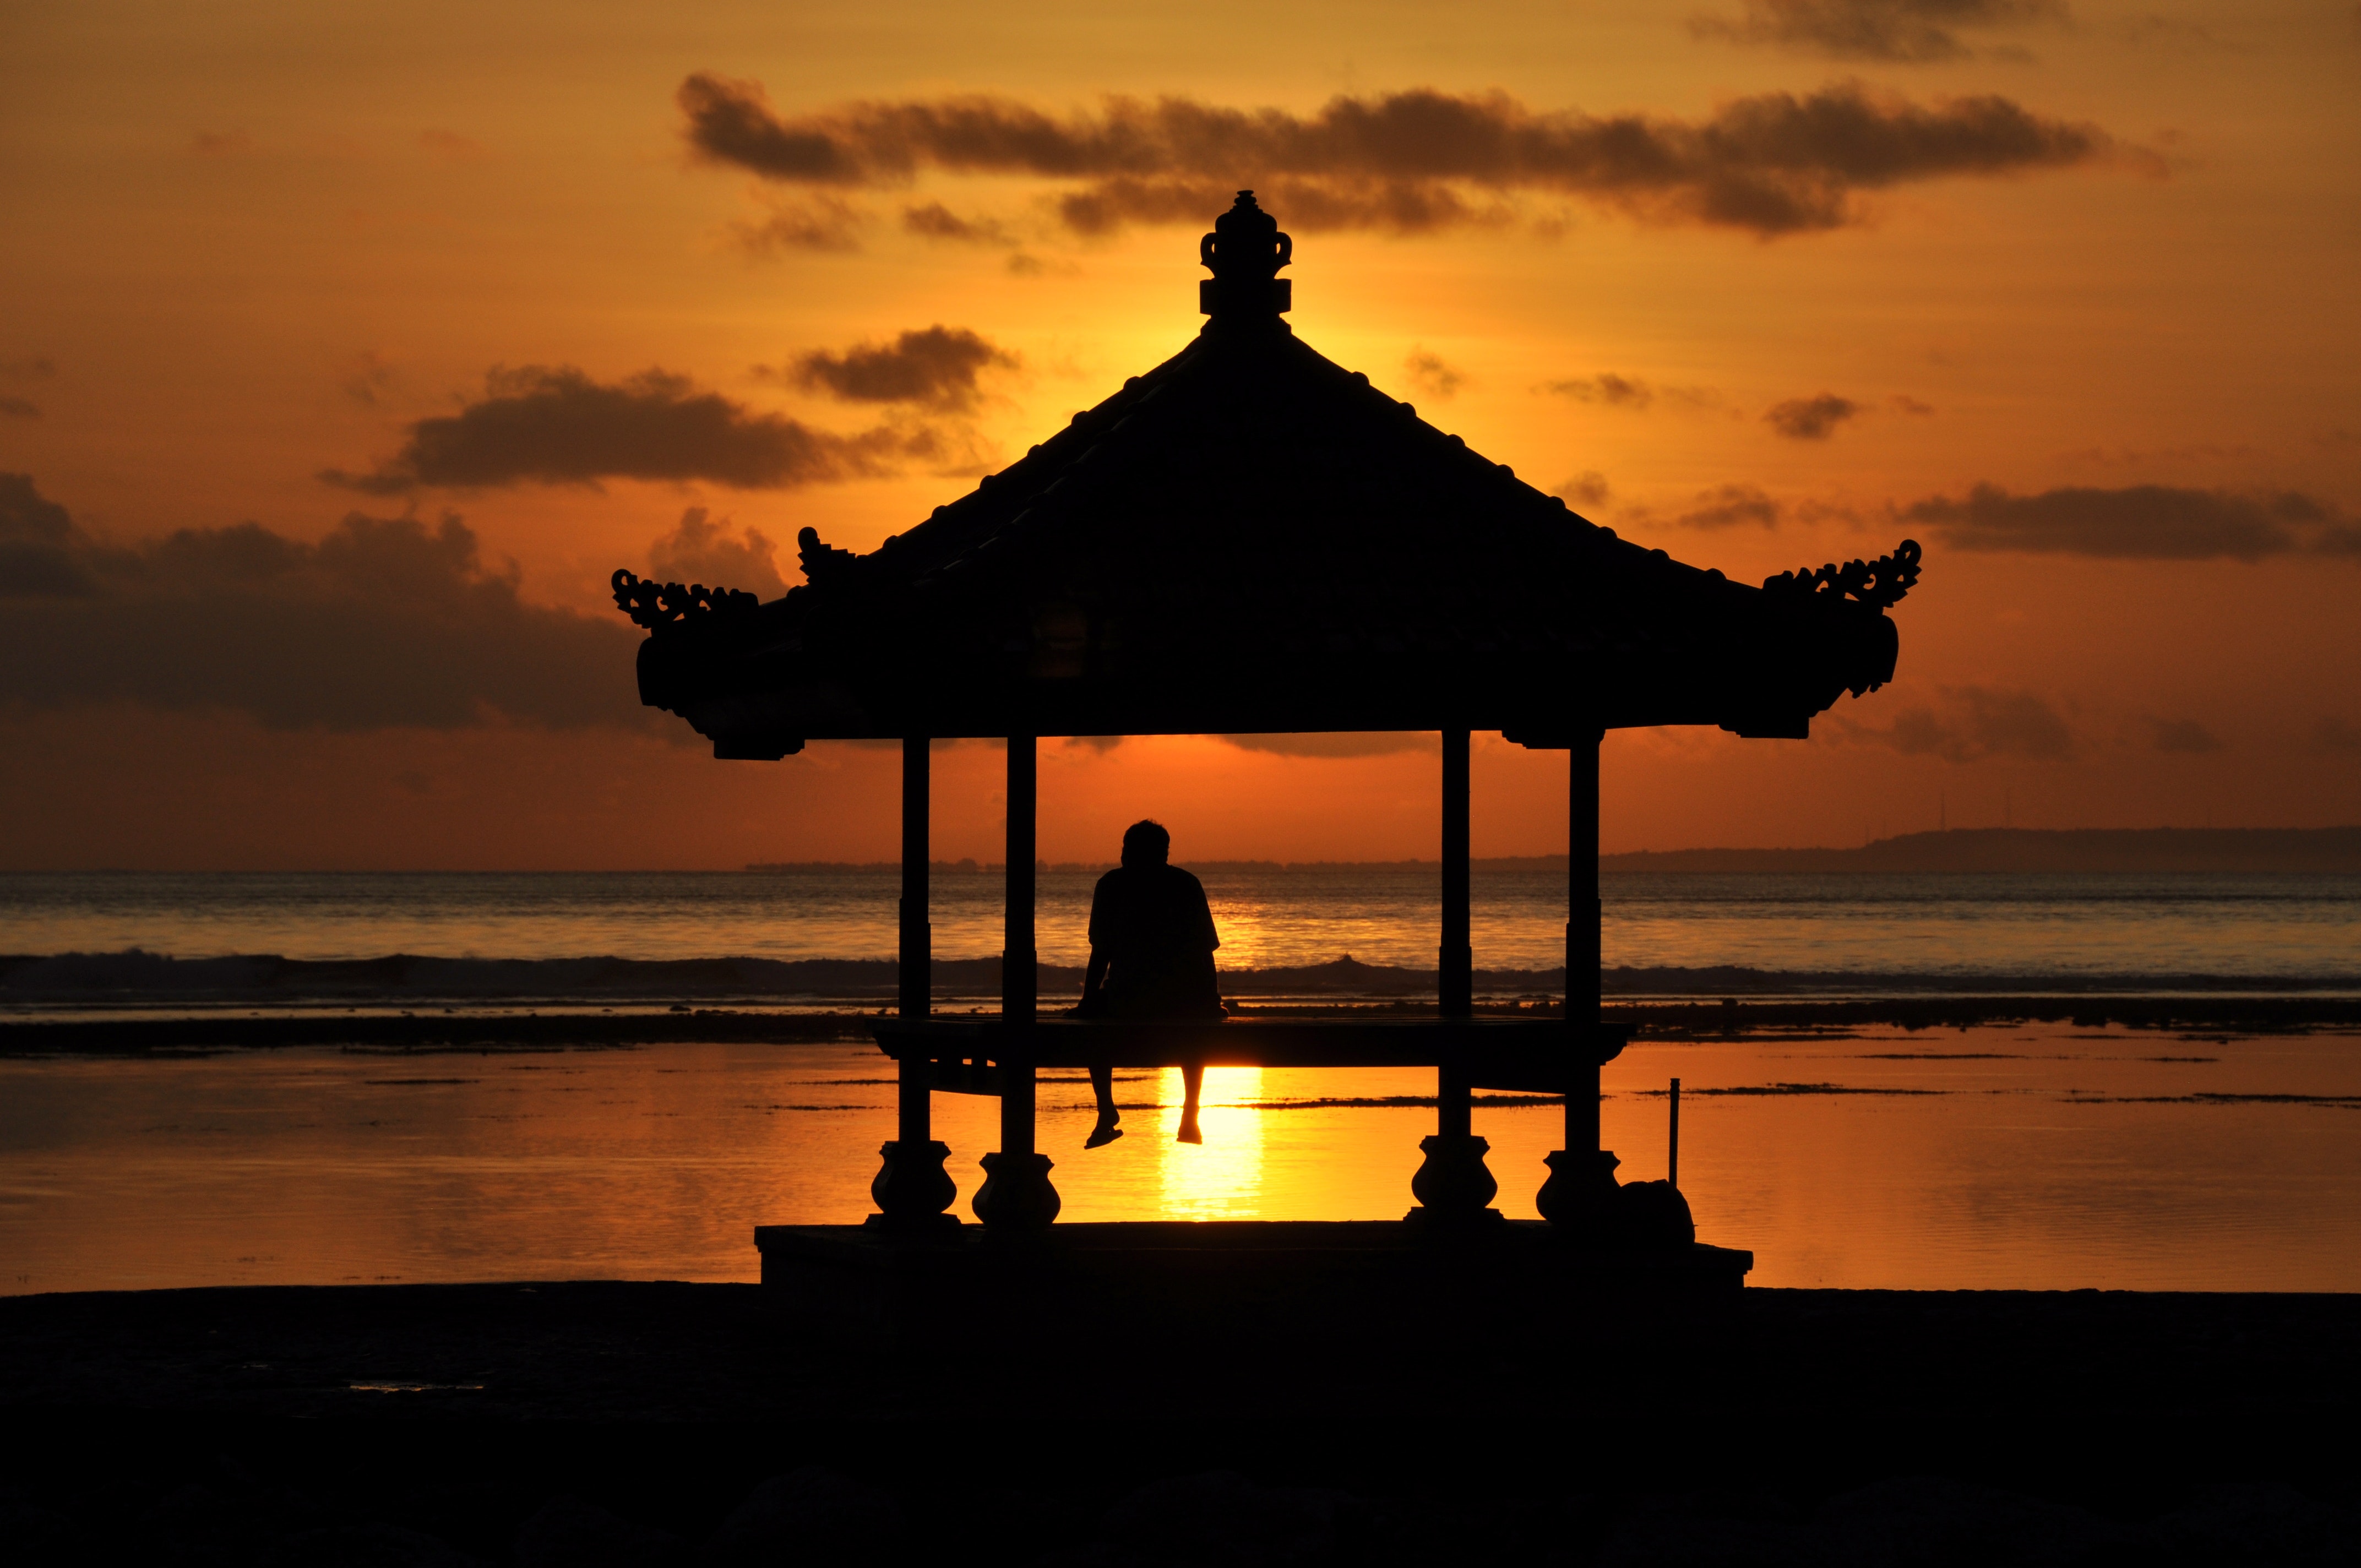
natural, water, cloud, sky, light, afterglow, shade, lake, dusk, lighting, sunlight, sunset, tree, gazebo, travel, leisure, sunrise, horizon, plant, morning, summer, landscape, Tints and shades, red sky at morning, calm, reflection, arecales, dawn, sun, evening, pier, beach, backlighting, ocean, tropics, vacation, tourism, silhouette, coast, sea, fashion accessory, finial, reservoir, resort, city, roof, shadow, pavilion